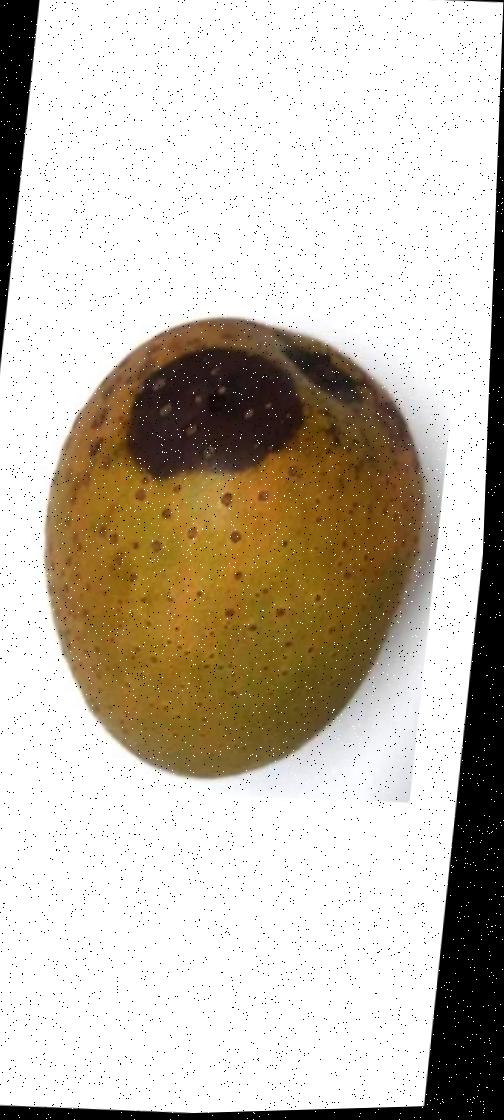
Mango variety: Gourmoti